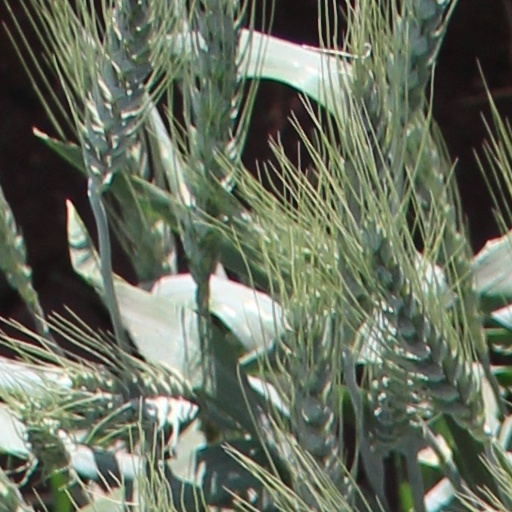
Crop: wheat